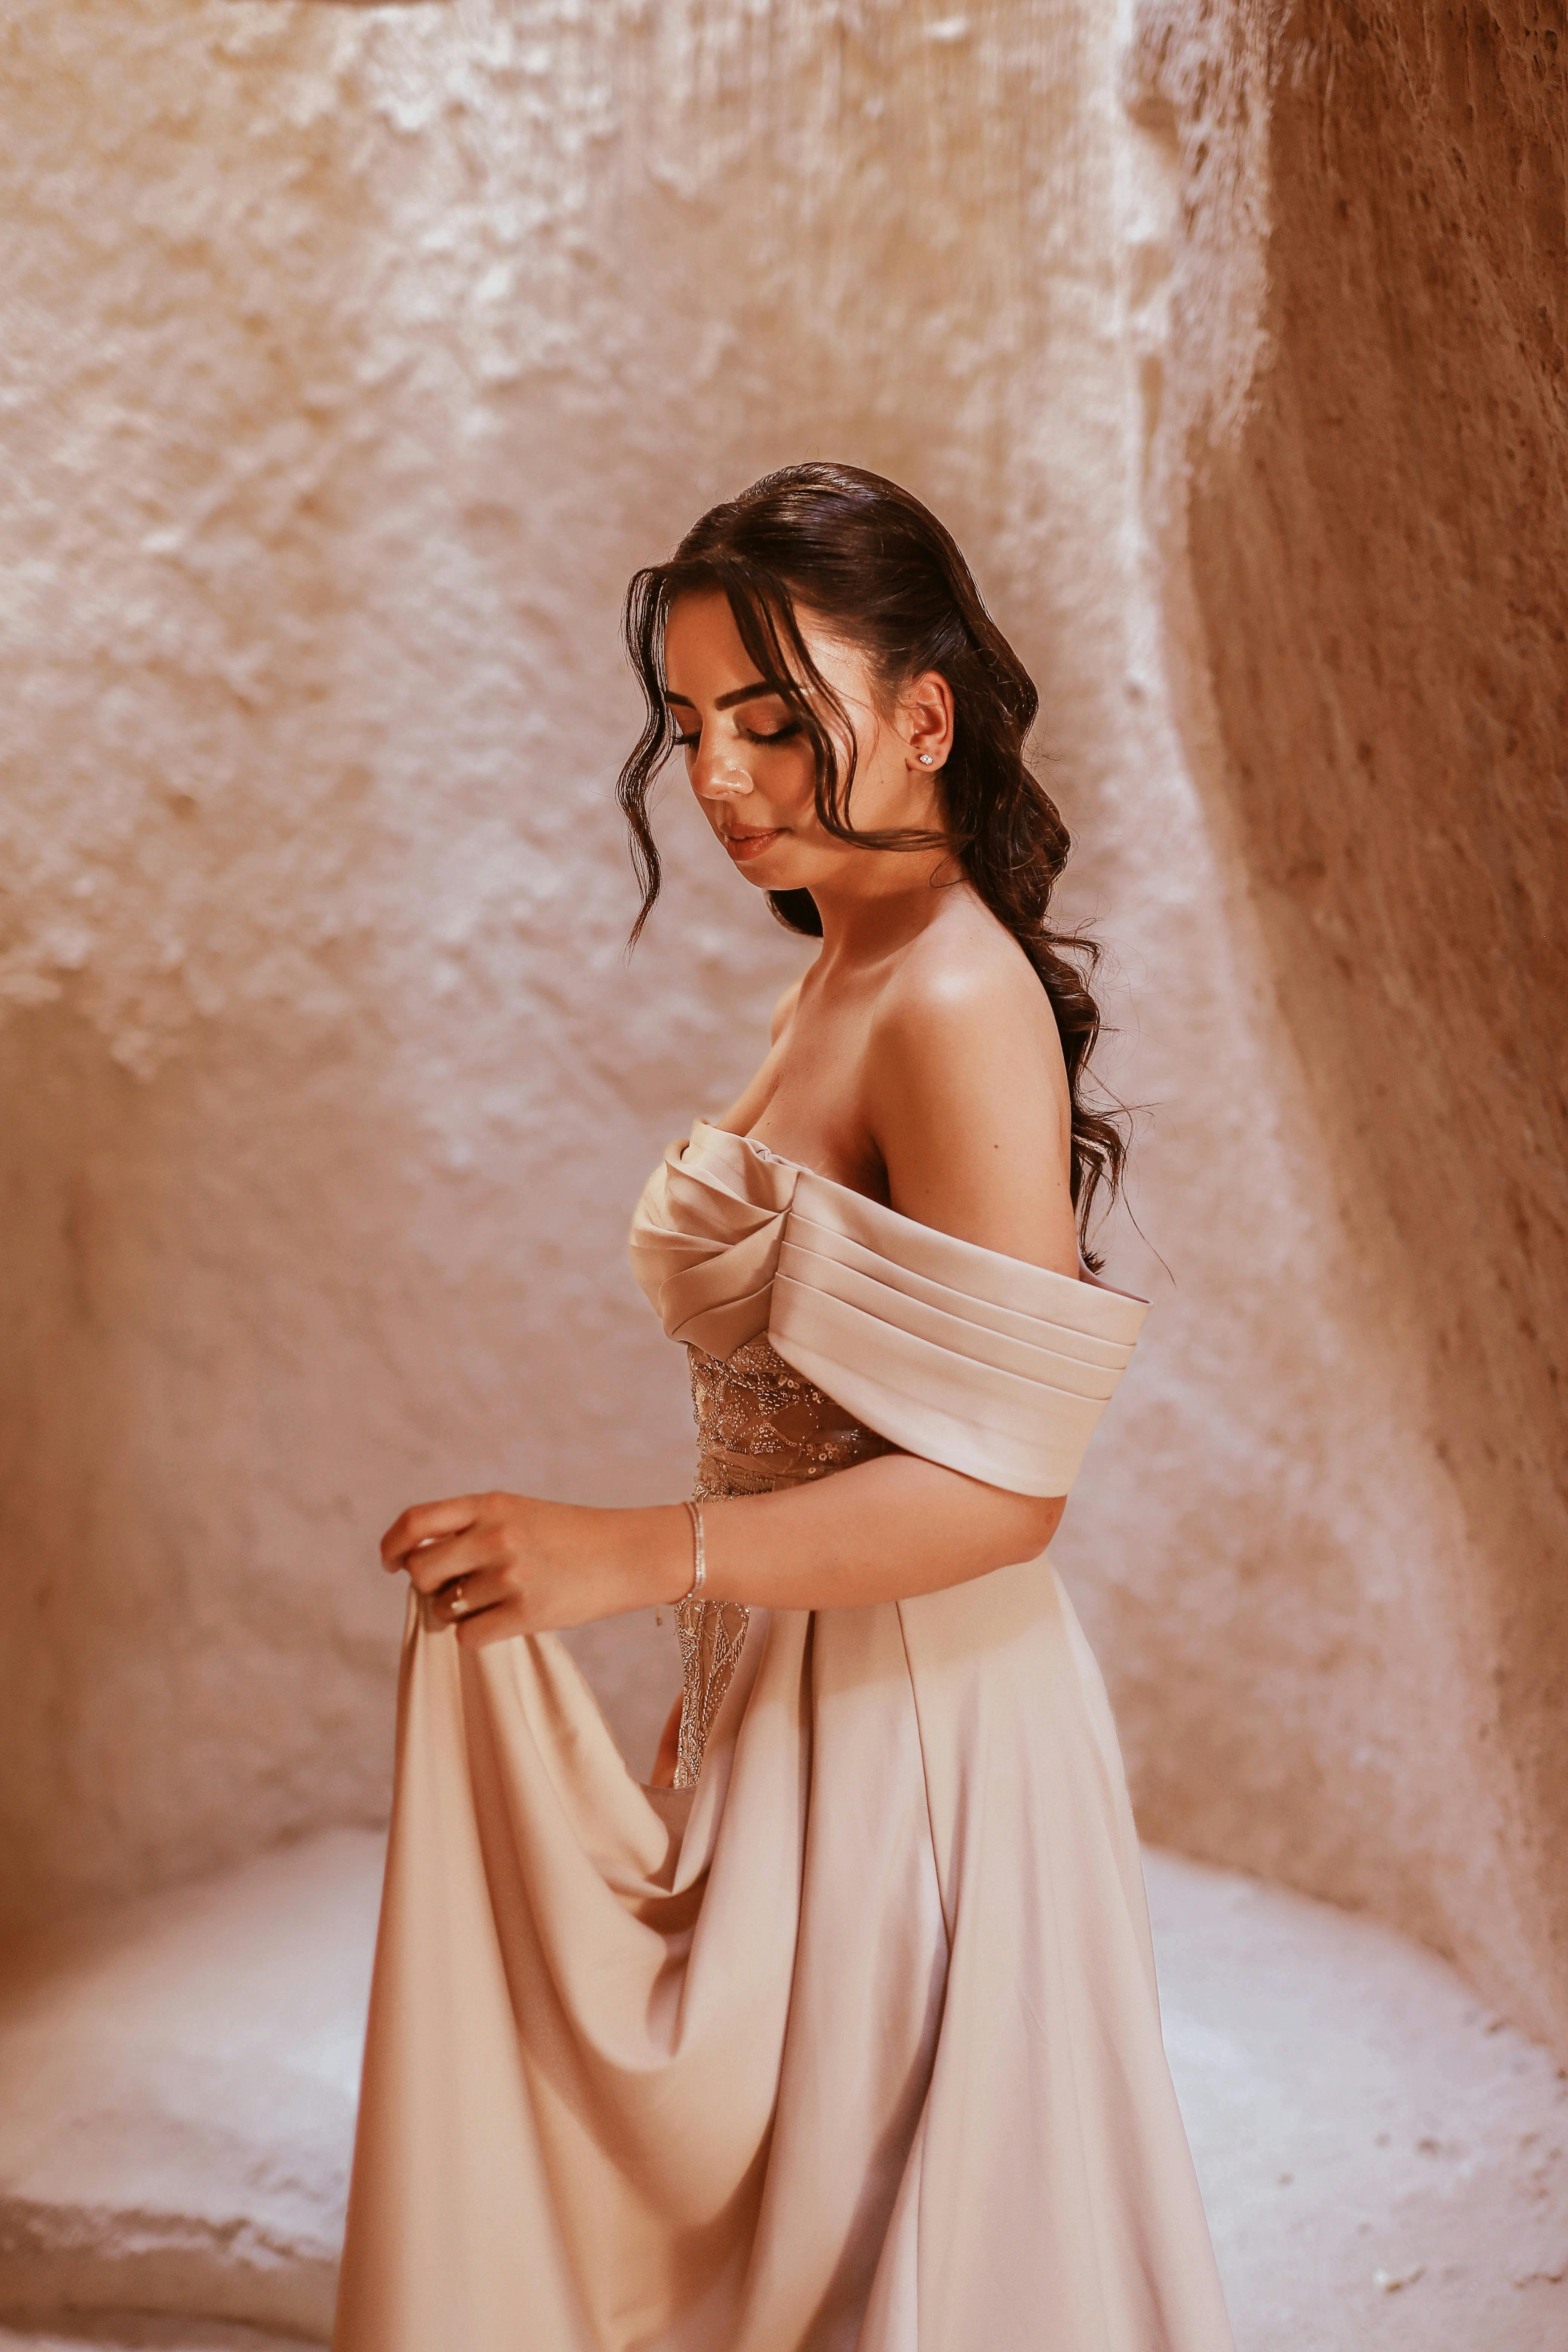
woman, arm, eye, wedding dress, dress, bridal clothing, flash photography, neck, waist, gown, bridal party dress, Strapless dress, One piece garment, fashion design, black hair, trunk, bride, headpiece, bridal accessory, formal wear, embellishment, fashion model, happy, day dress, long hair, abdomen, haute couture, jewellery, brown hair, blond, peach, event, cocktail dress, fashion accessory, necklace, wedding, hair accessory, chest, landscape, a line, photo shoot, sitting, art model, costume design, costume, lingerie